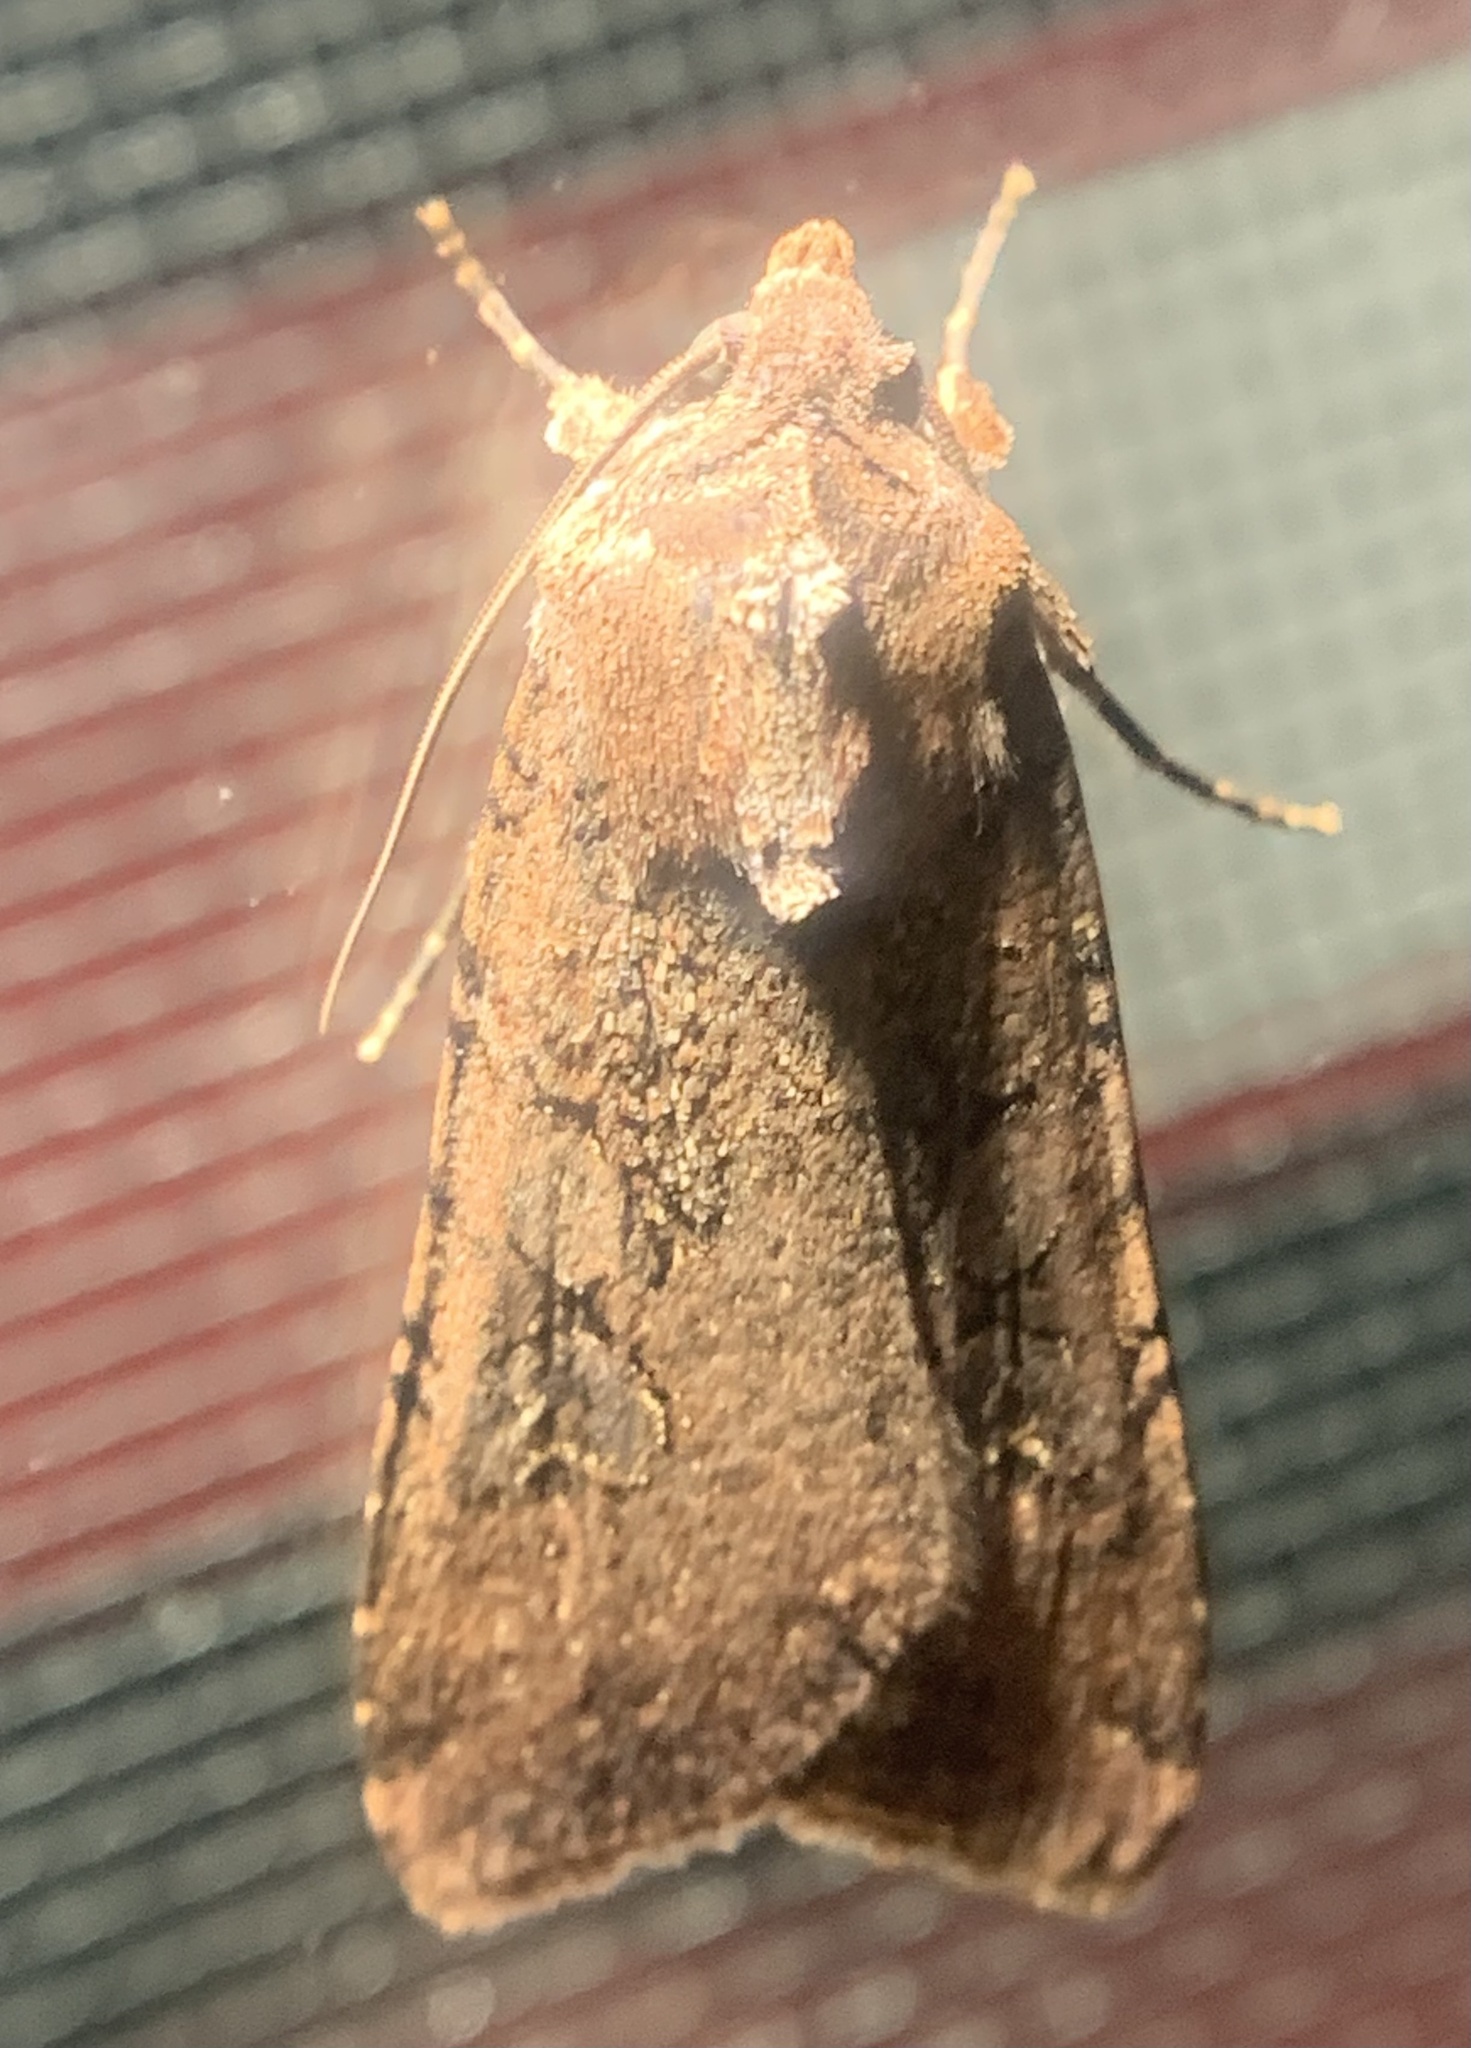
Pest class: cutworms